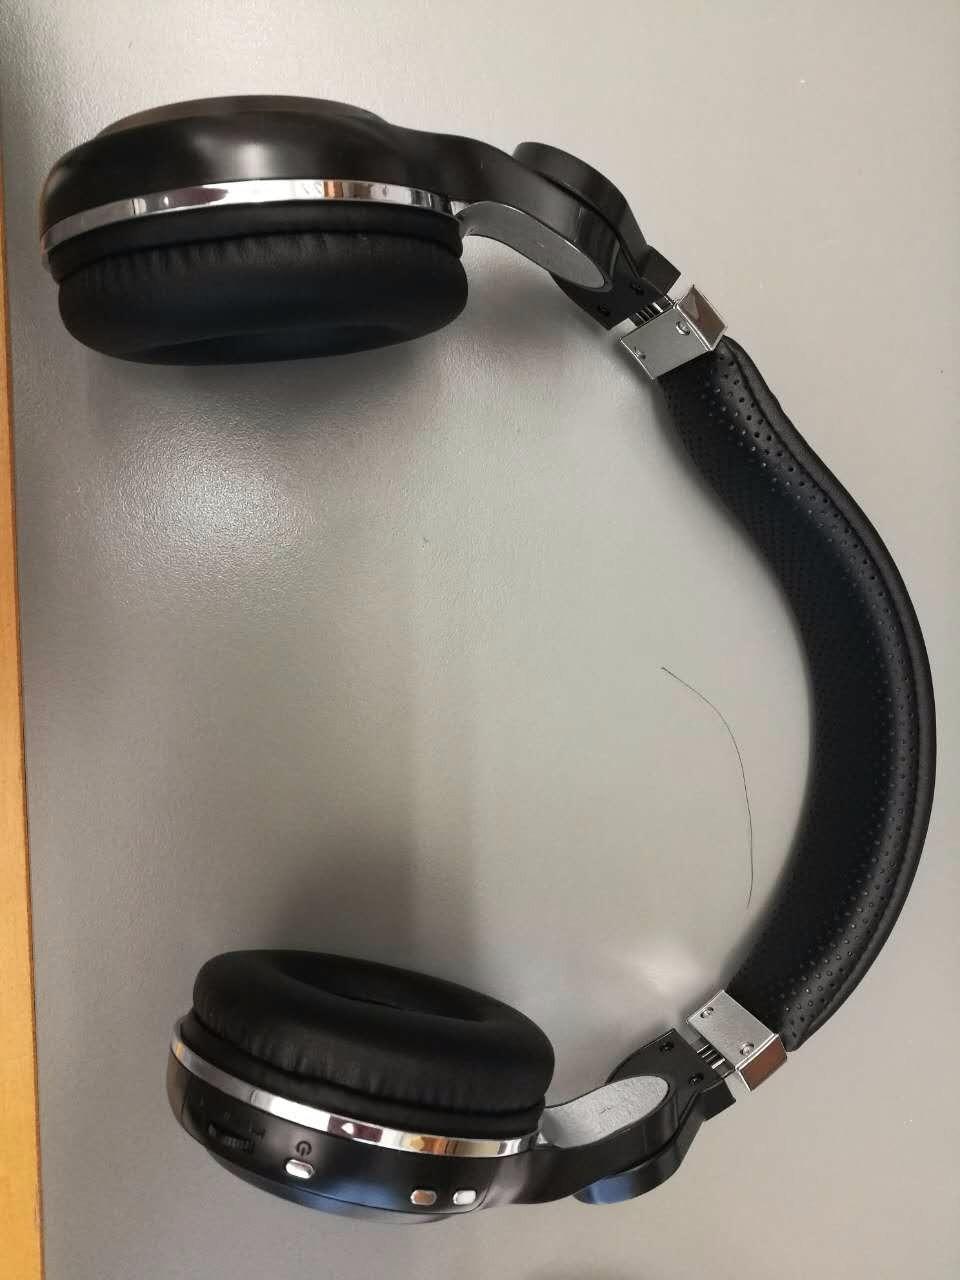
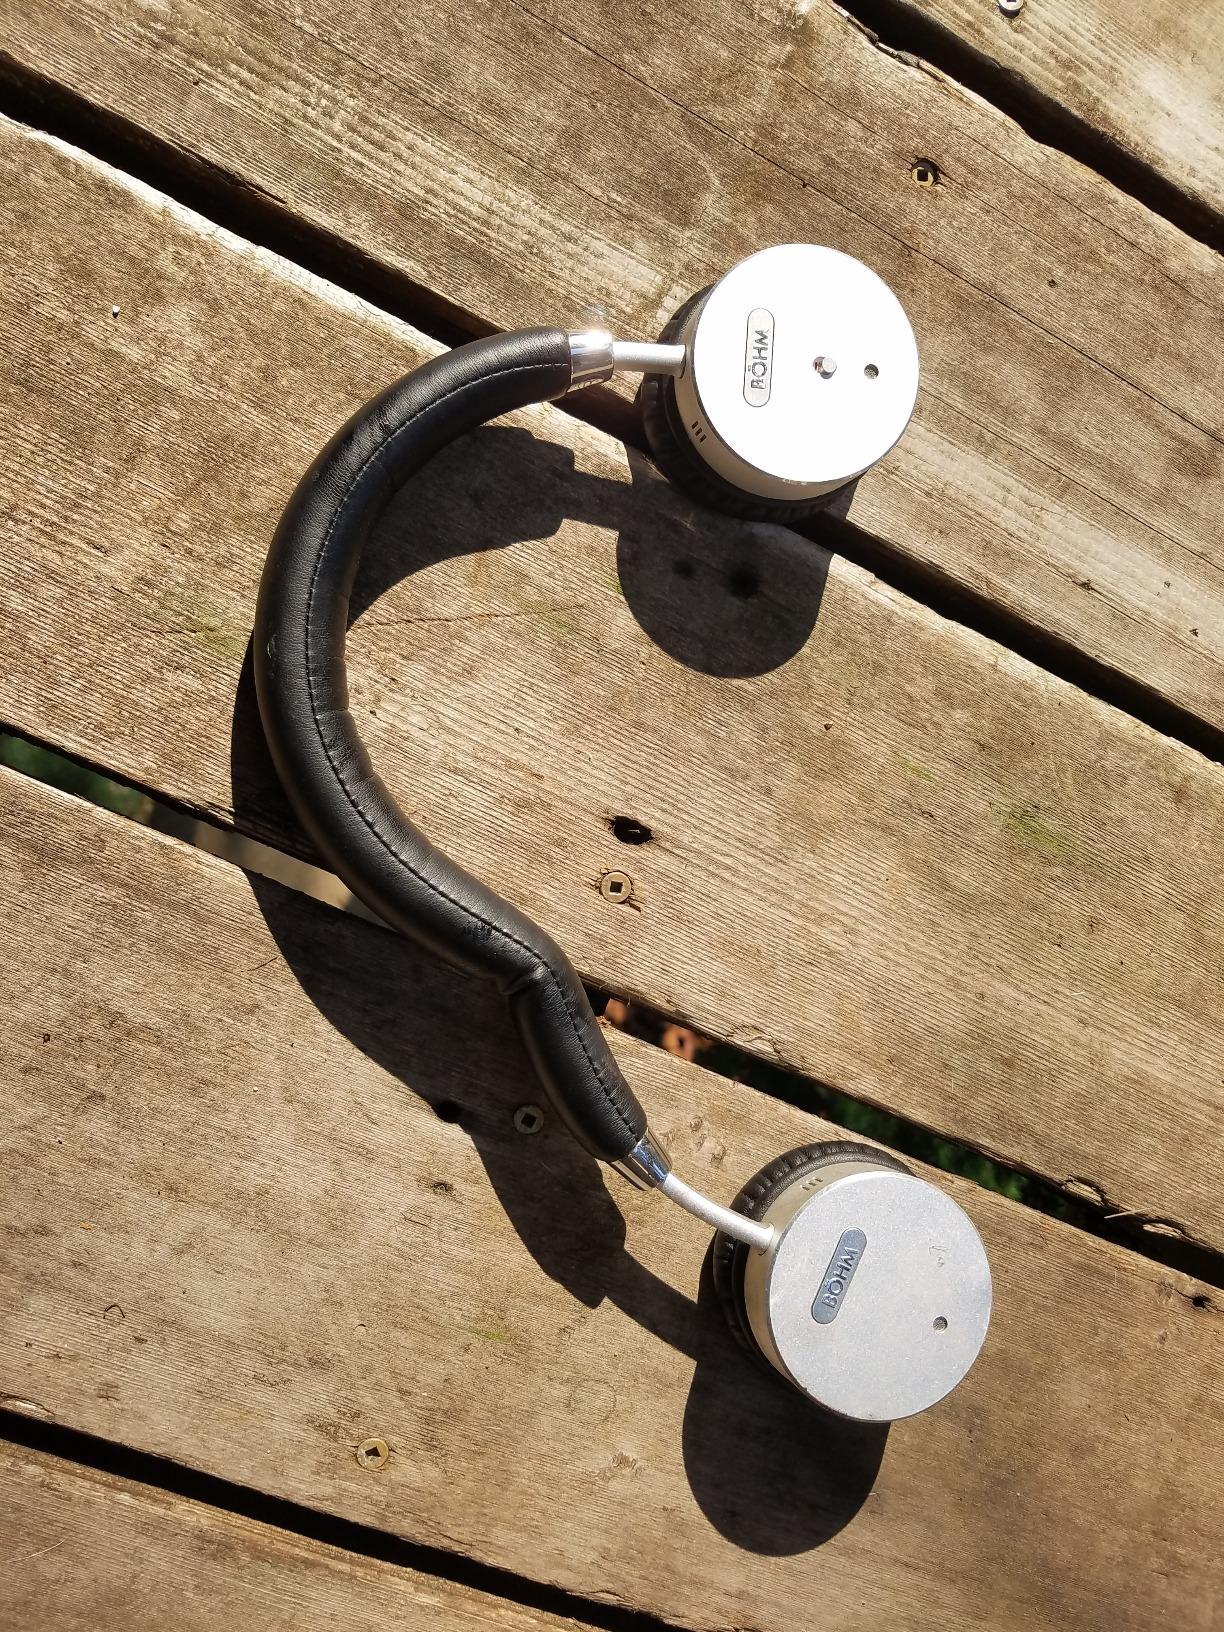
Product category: headphones
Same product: no